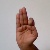
The image shows a hand gesture representing the letter 'F' in Indian Sign Language.